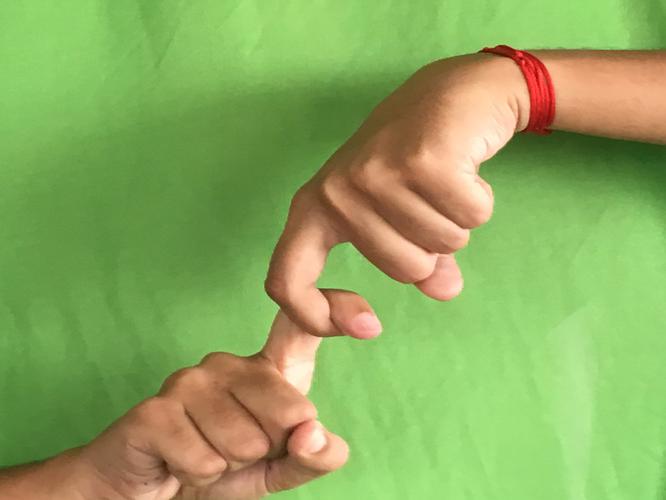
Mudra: Pasha
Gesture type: double_hand